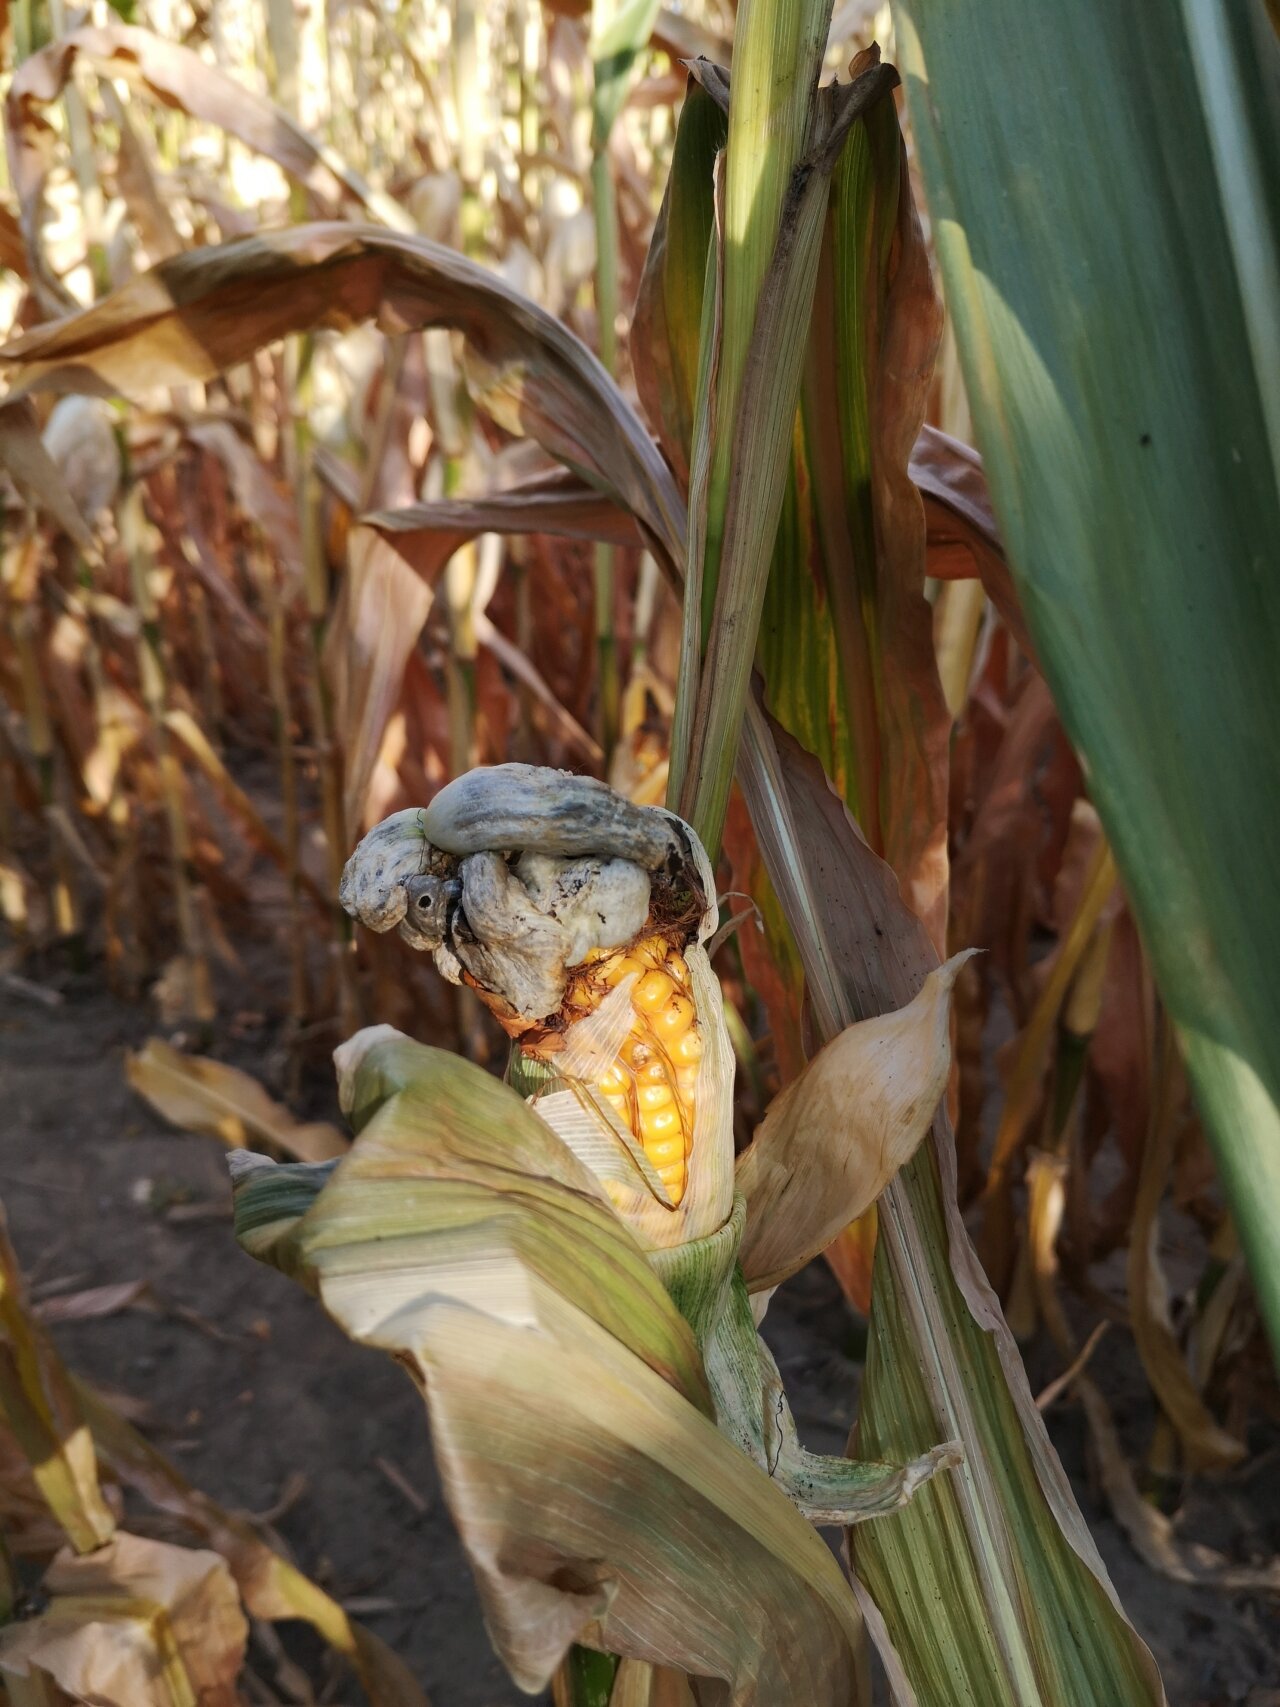
Plant: Corn
Disease: corn smut